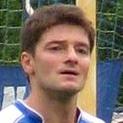
Age: 37